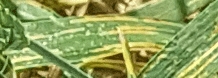
Label: Wheat___Yellow_Rust